Jean Augustin Ernouf

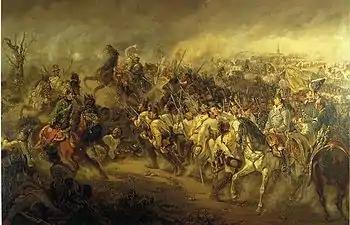
The Battle of Stockach, which Ernouf fought in

In 1793, during the War of the First Coalition, Ernouf was sent to Cassel to strengthen the French position. The Duke of York laid siege to Dunkirk and blockaded the town of Bergues, on the Belgian border, which had insufficient garrison to fend off the British. Ernouf assembled a force of a thousand men and joined Jean Nicolas Houchard; together they marched to the relief of Dunkirk. Once there, he led a column in attack on the British camp. On "5 complémentaire an I" (21 September 1793), which would have been the last day of the first year of the new Republic, he was raised to the rank of brigadier general and was appointed on "9 vendémiaire an II" (30 September 1793) as chief of staff to the Army of the North.